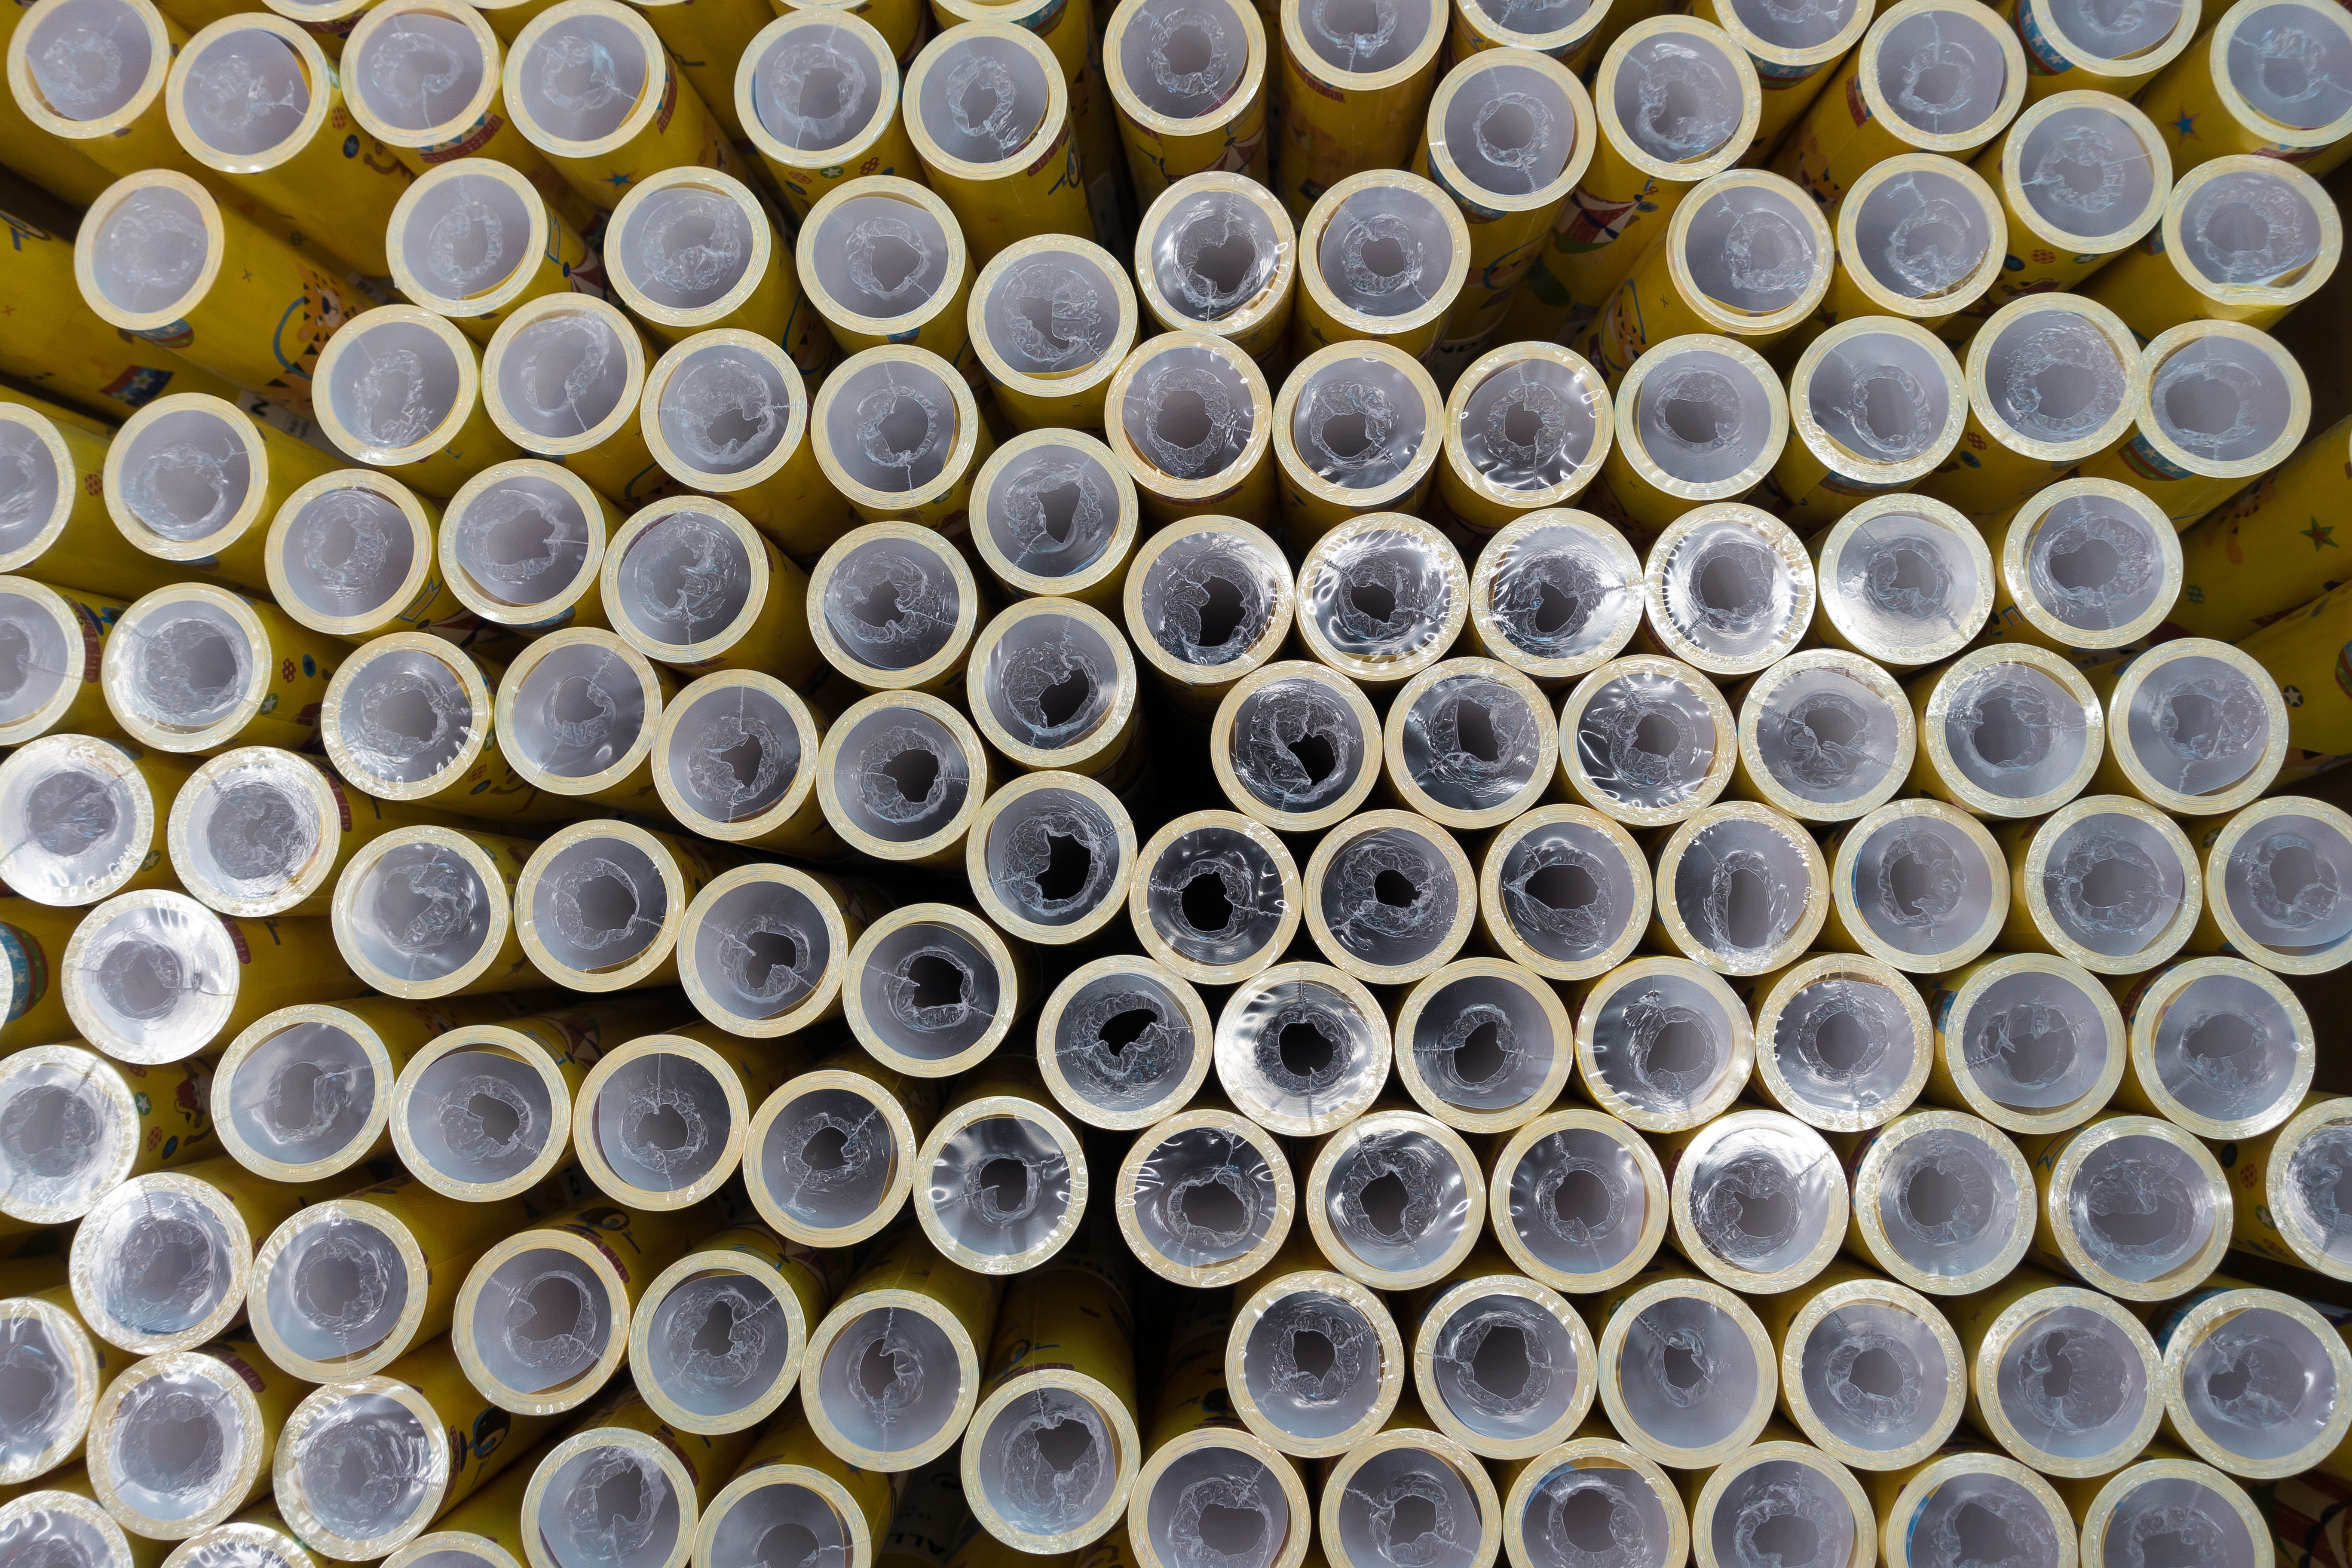
texture, pattern, geometry, metal, material, circle, art, district, design, triangle, poster, shape, packed, pack, graphically, blister, paper roll